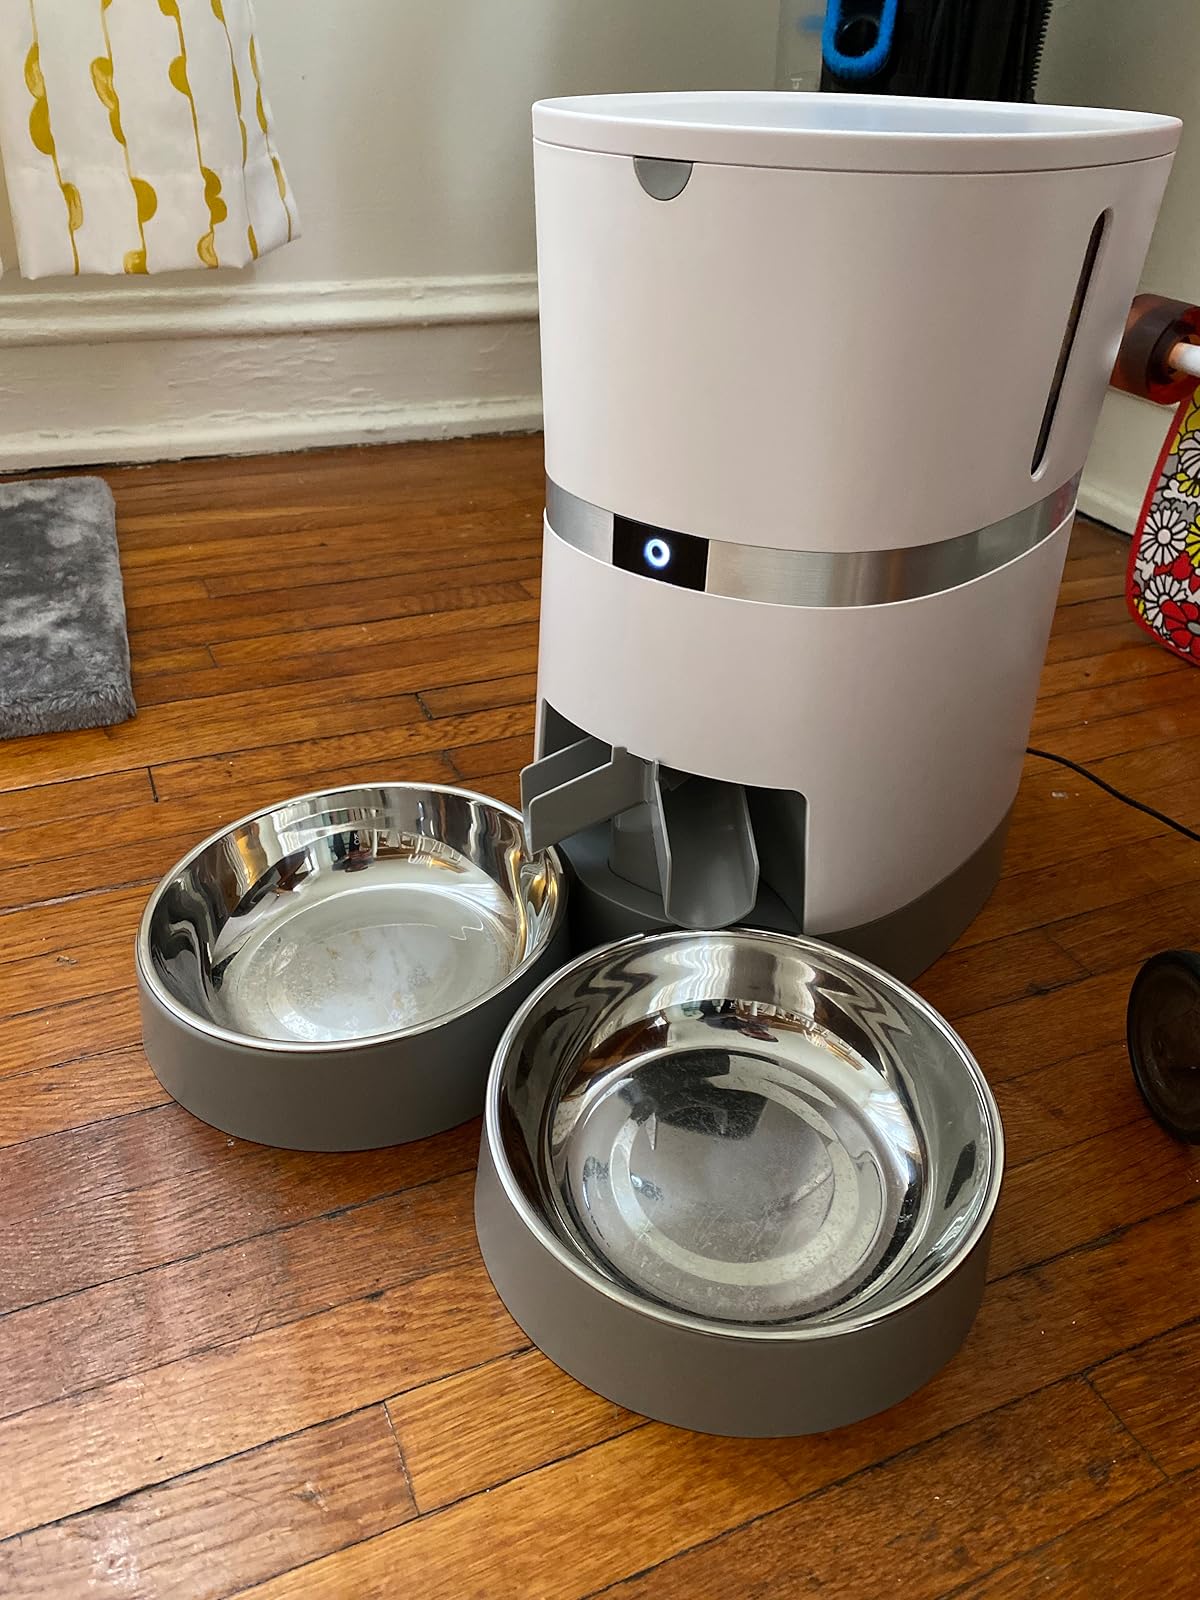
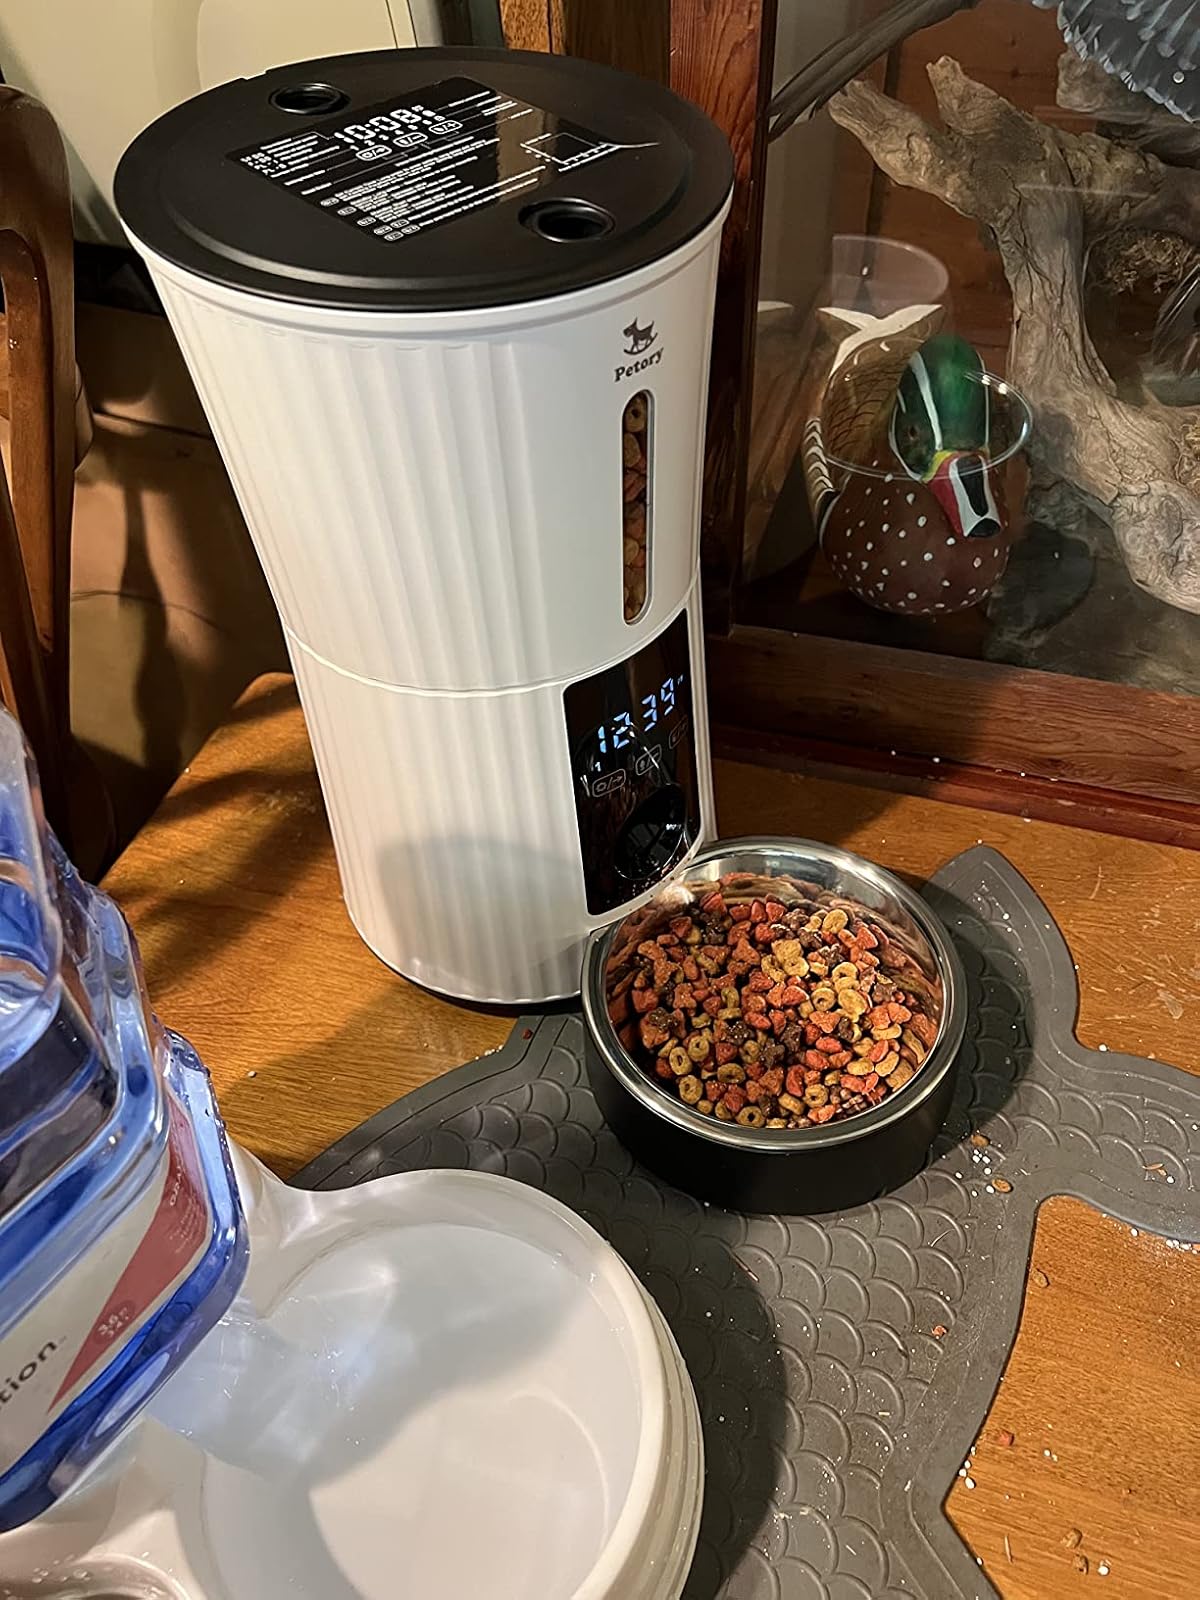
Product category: items_feeder
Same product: no